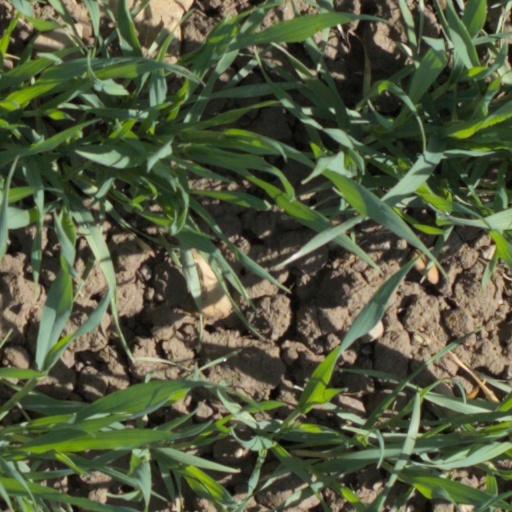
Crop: wheat